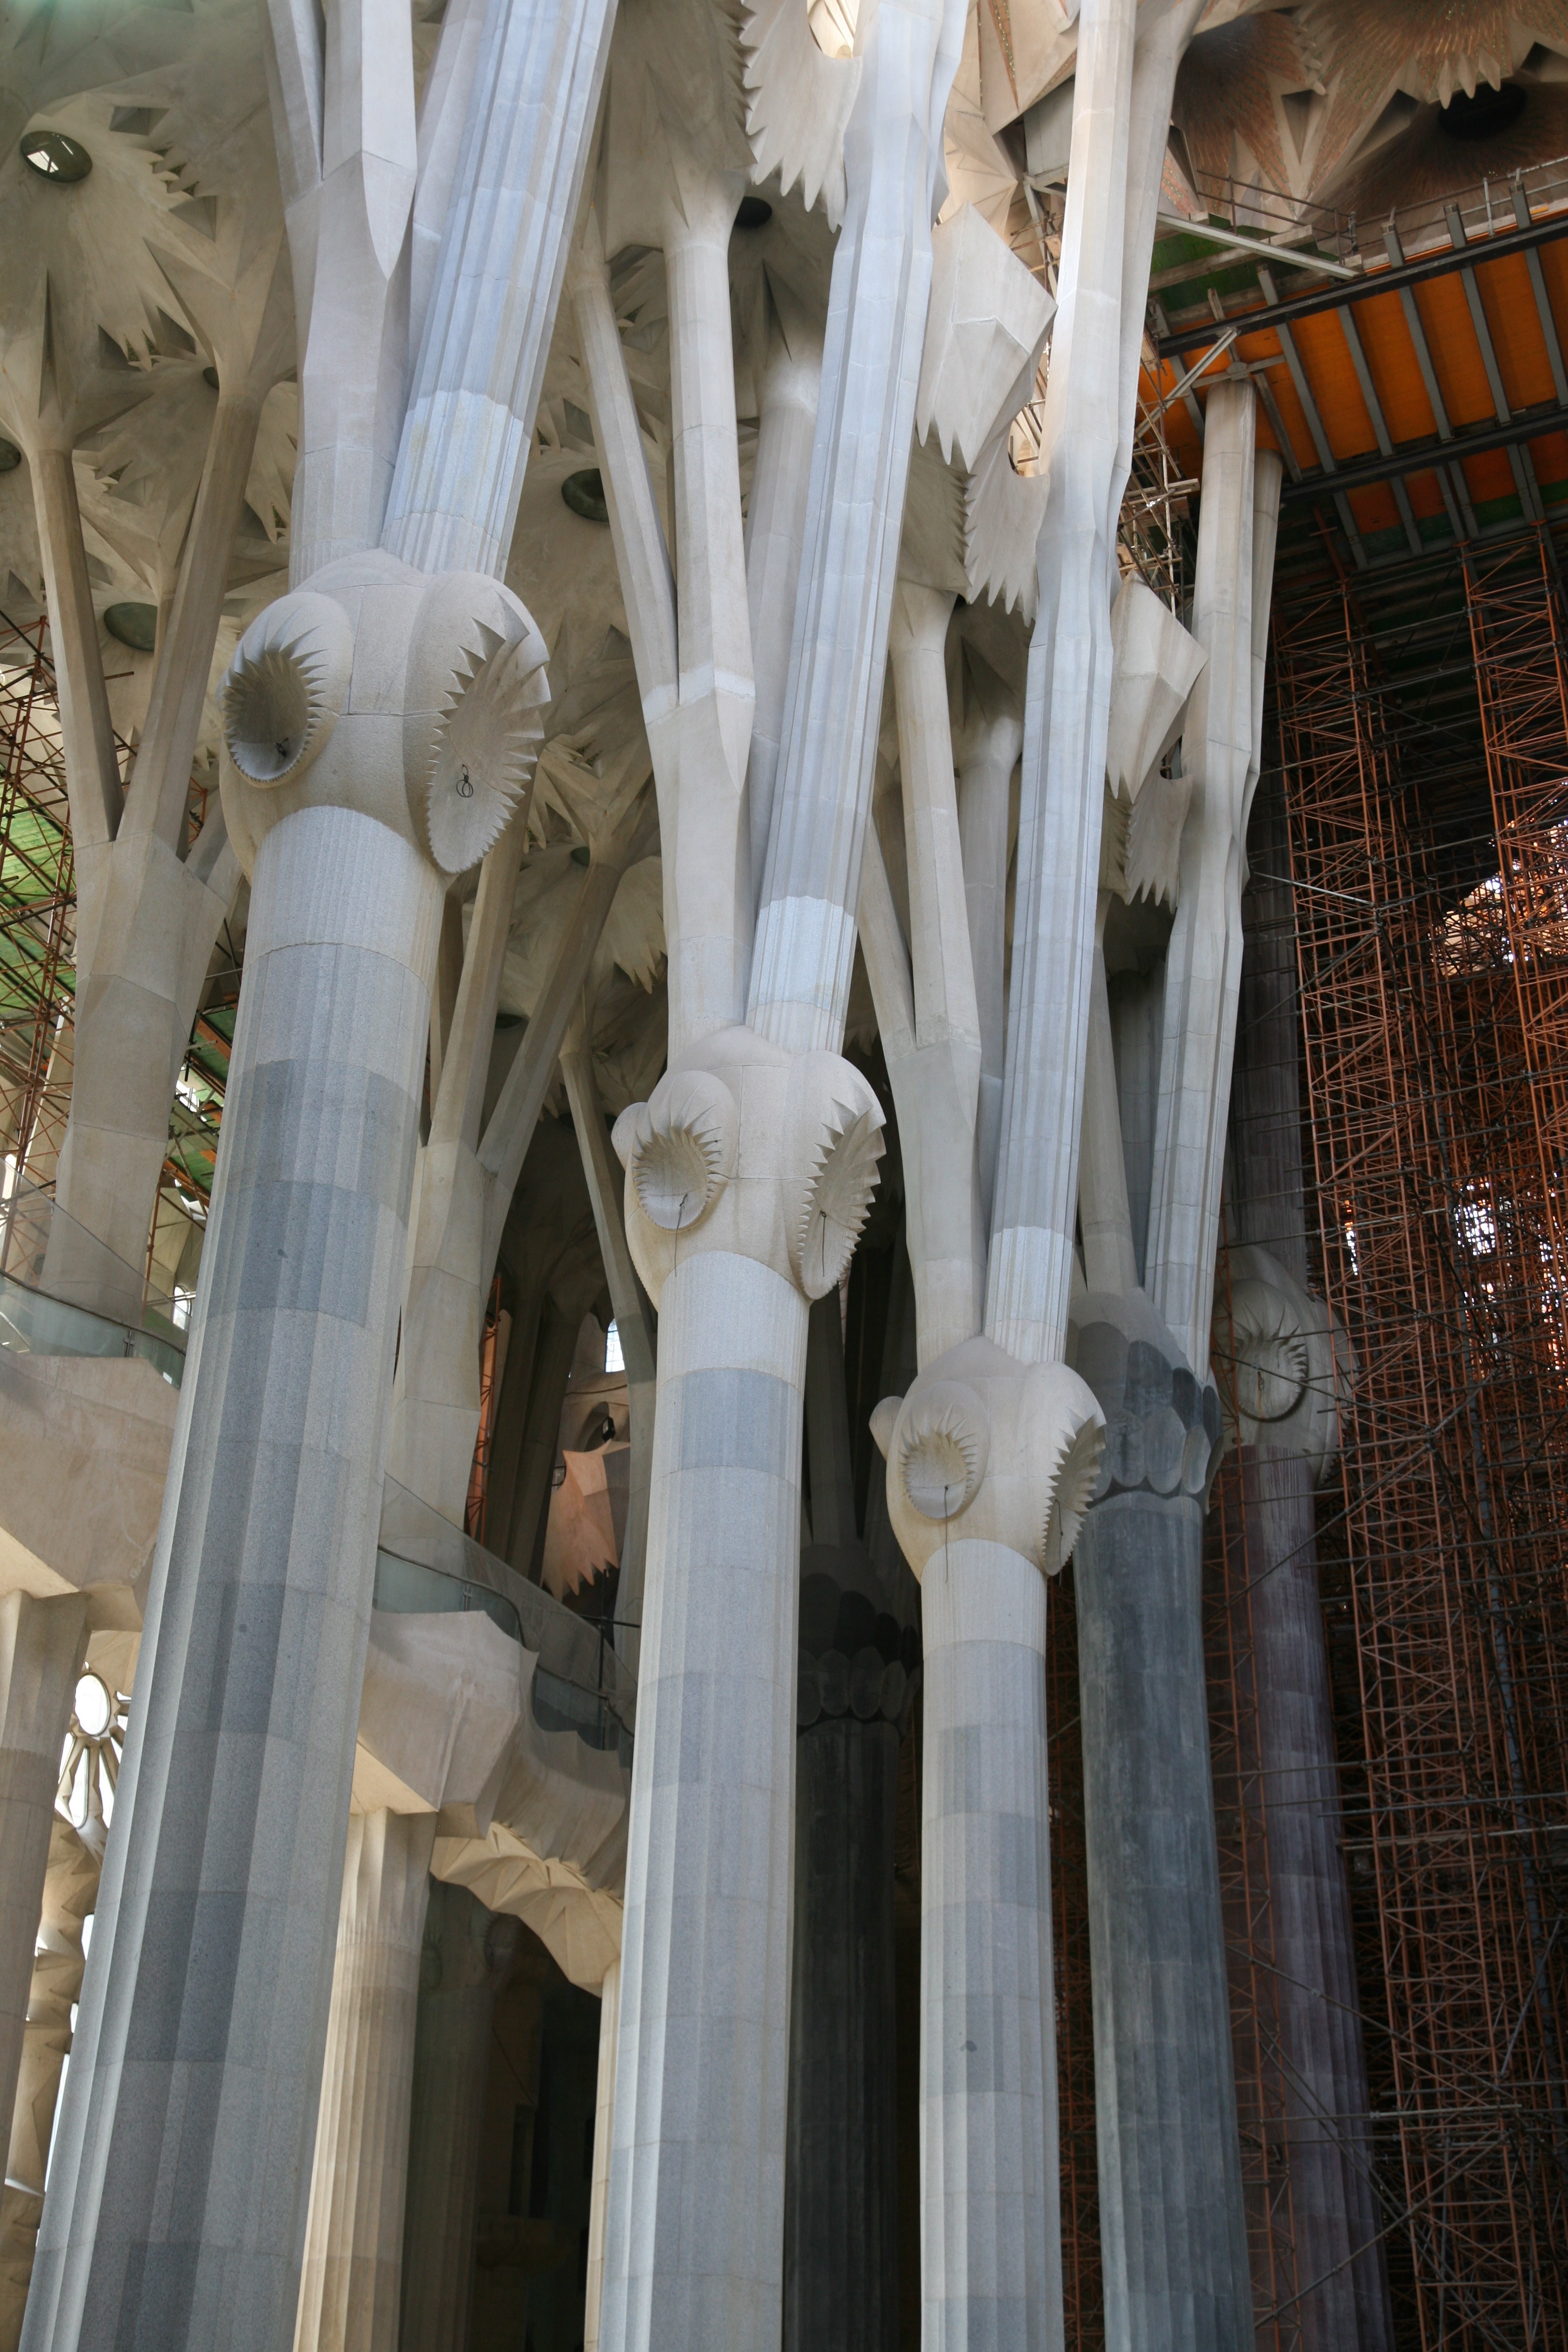
architecture, structure, wood, building, formation, statue, pillar, column, cathedral, barcelona, interior design, sculpture, spain, espagne, artnouveau, temple, arquitectura, catalonia, barcelone, gaudi, sagradafamilia, 5d, scaffolding, nave, tiffany, carving, architektur, modernstyle, espana, catalogne, spanien, modernismo, nef, kirchenschiff, spanje, espanya, katalonien, antonigaud, eixample, pilar, andamio, sitio, chantier, pilier, chafaudage, standort, ger st, catalu a, baluster